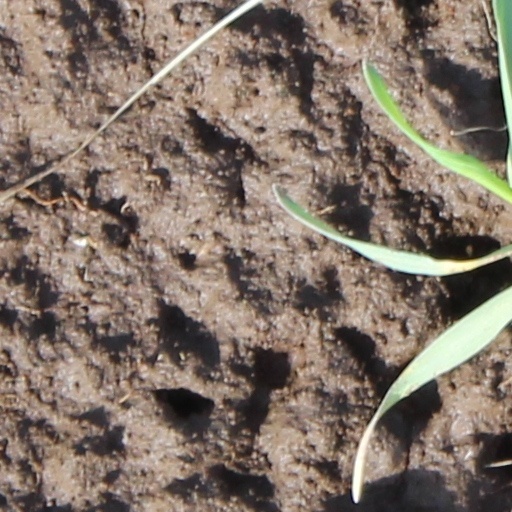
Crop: wheat